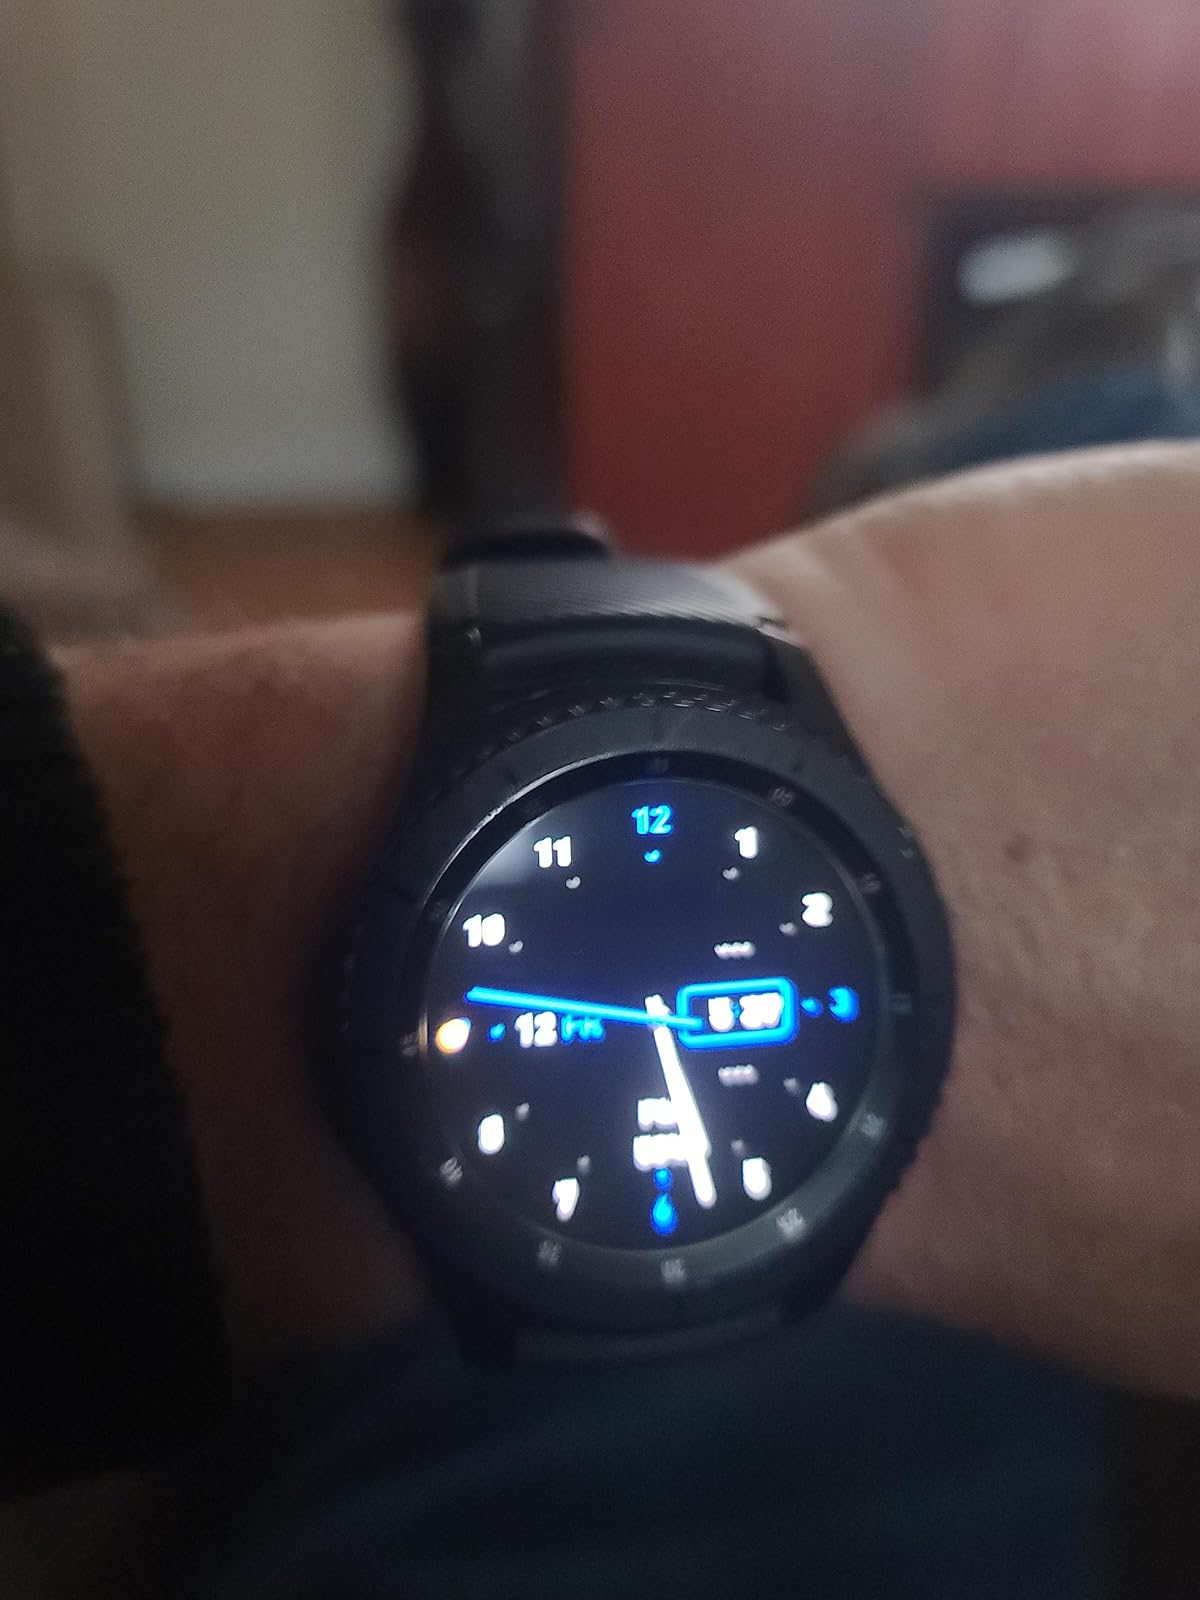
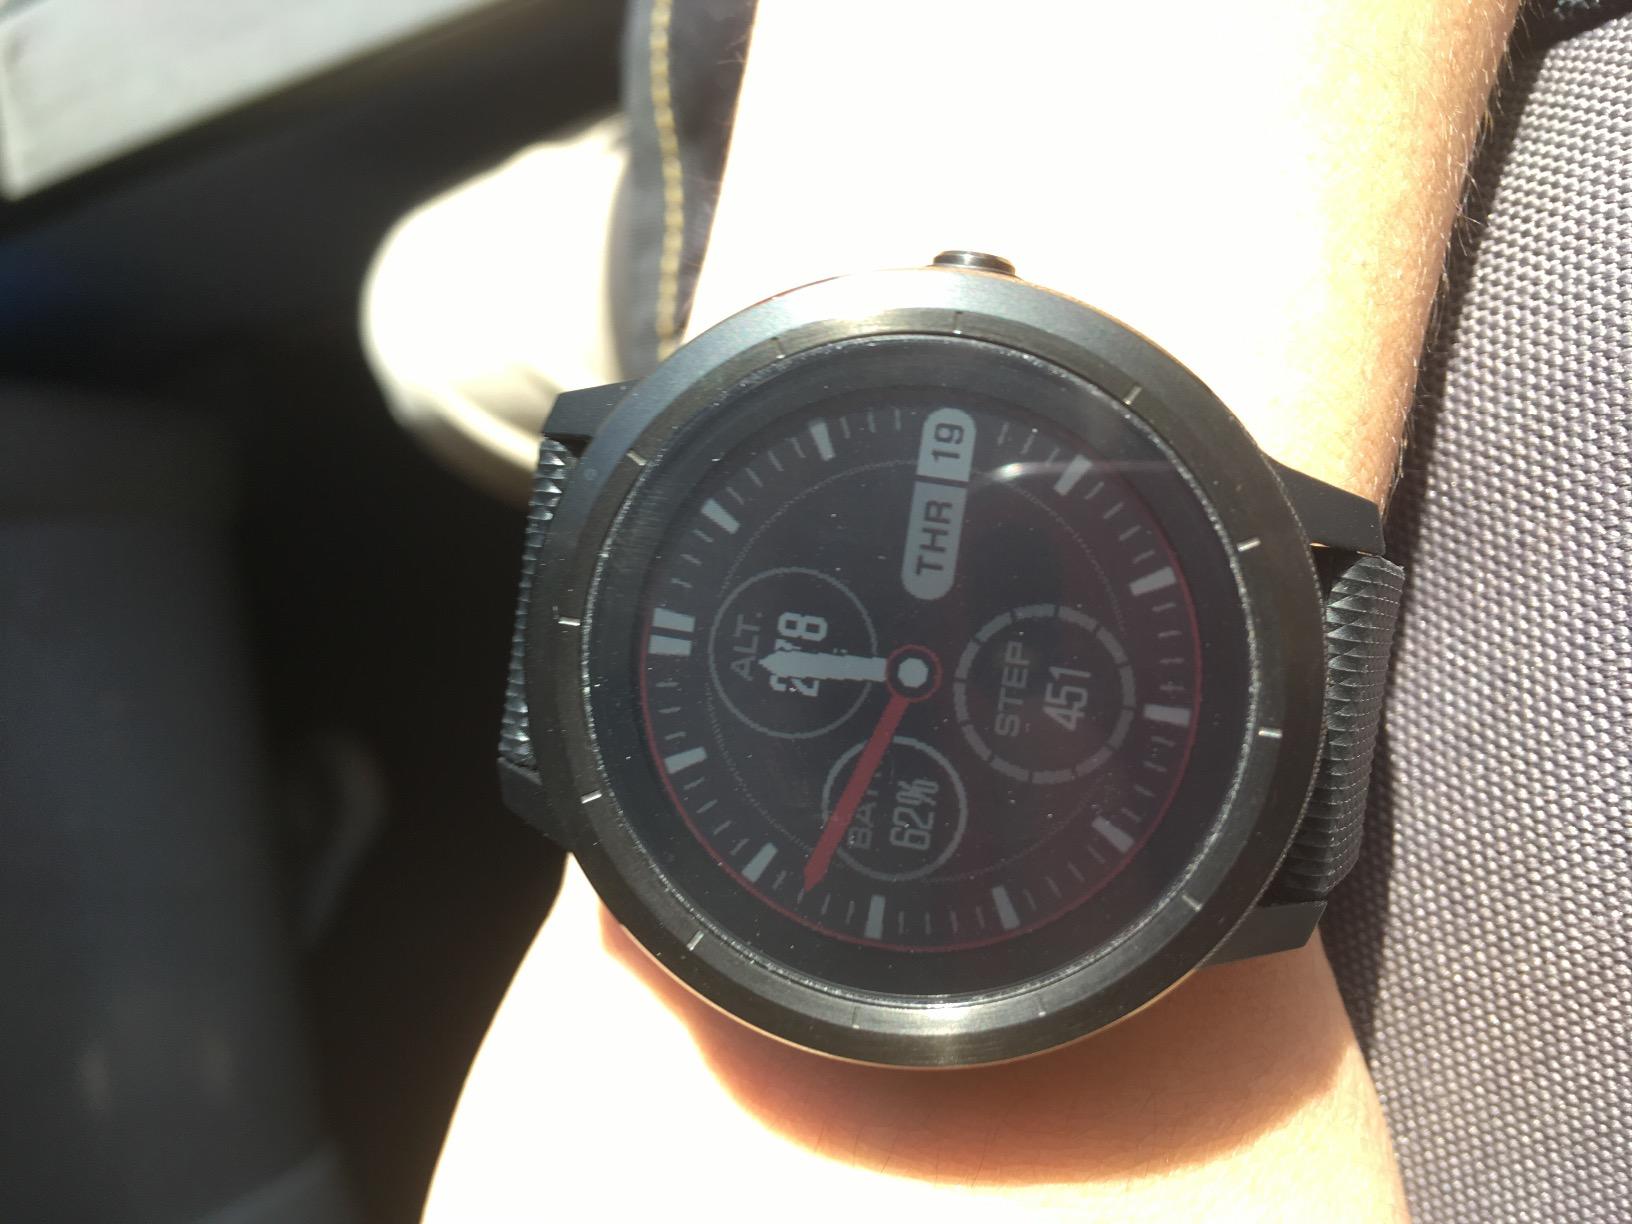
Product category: smartwatch
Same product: no